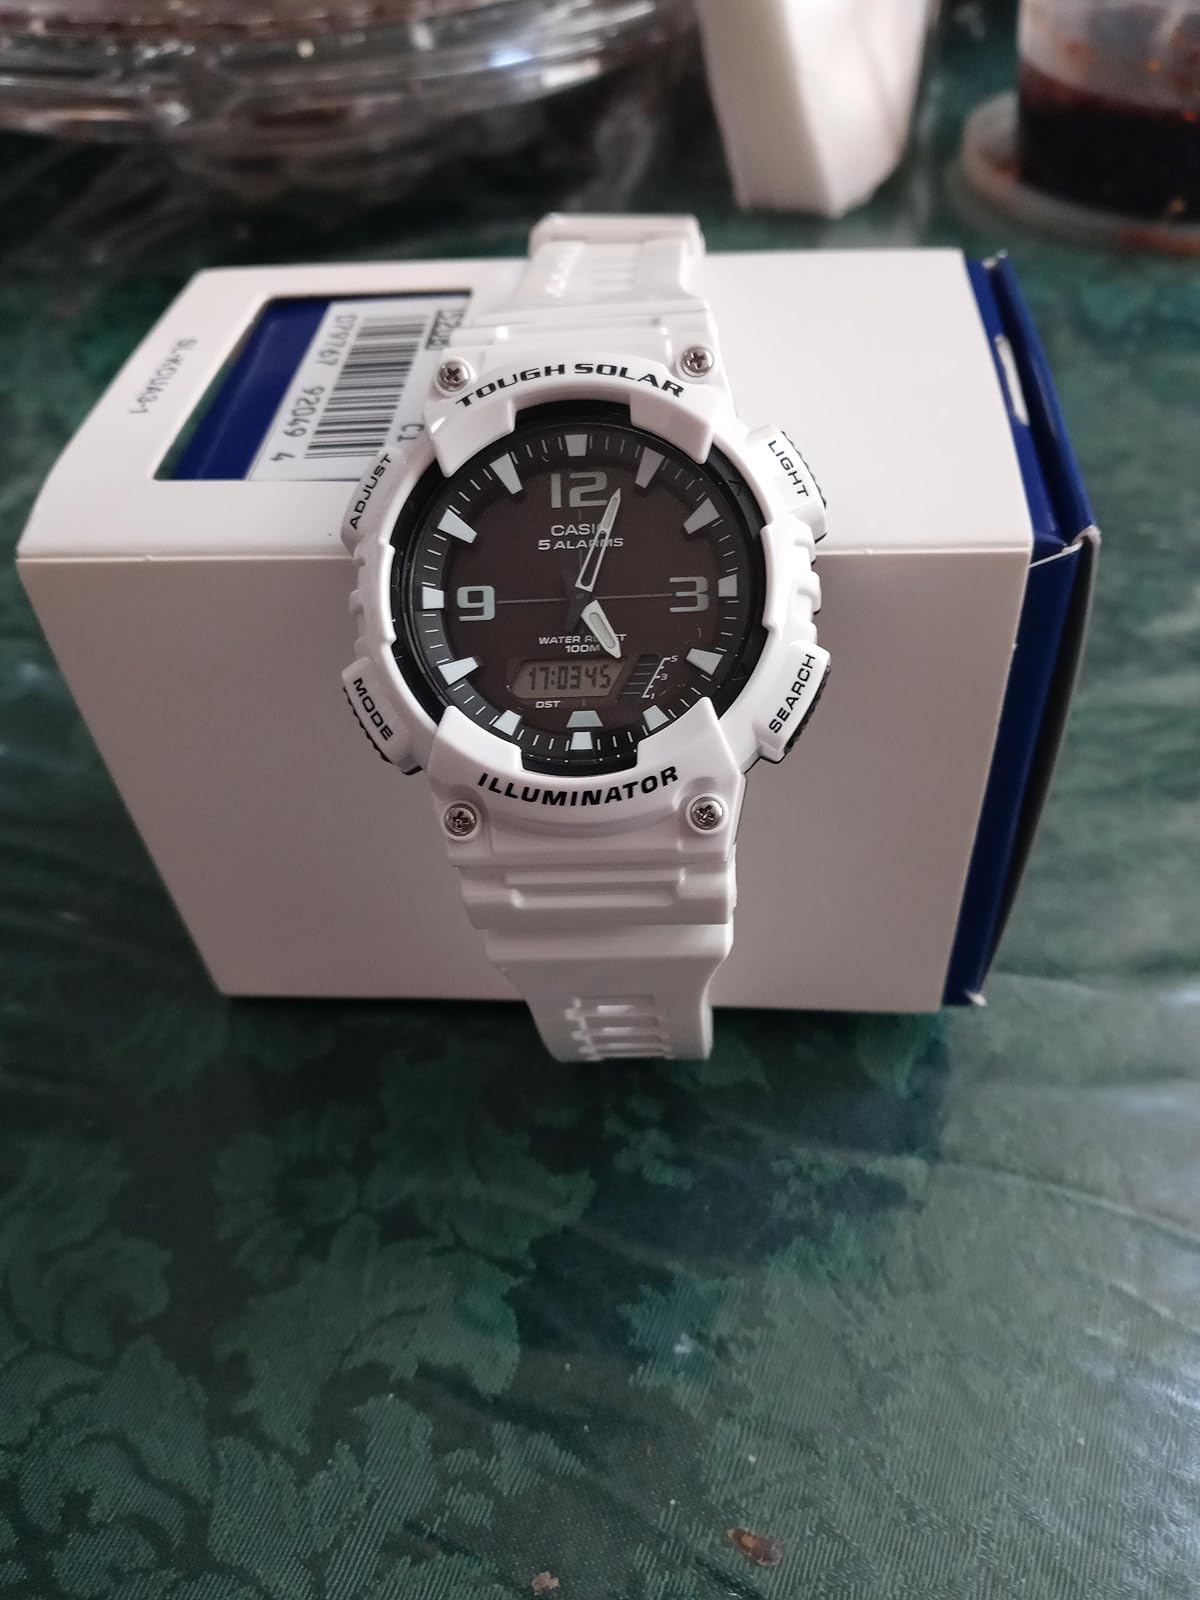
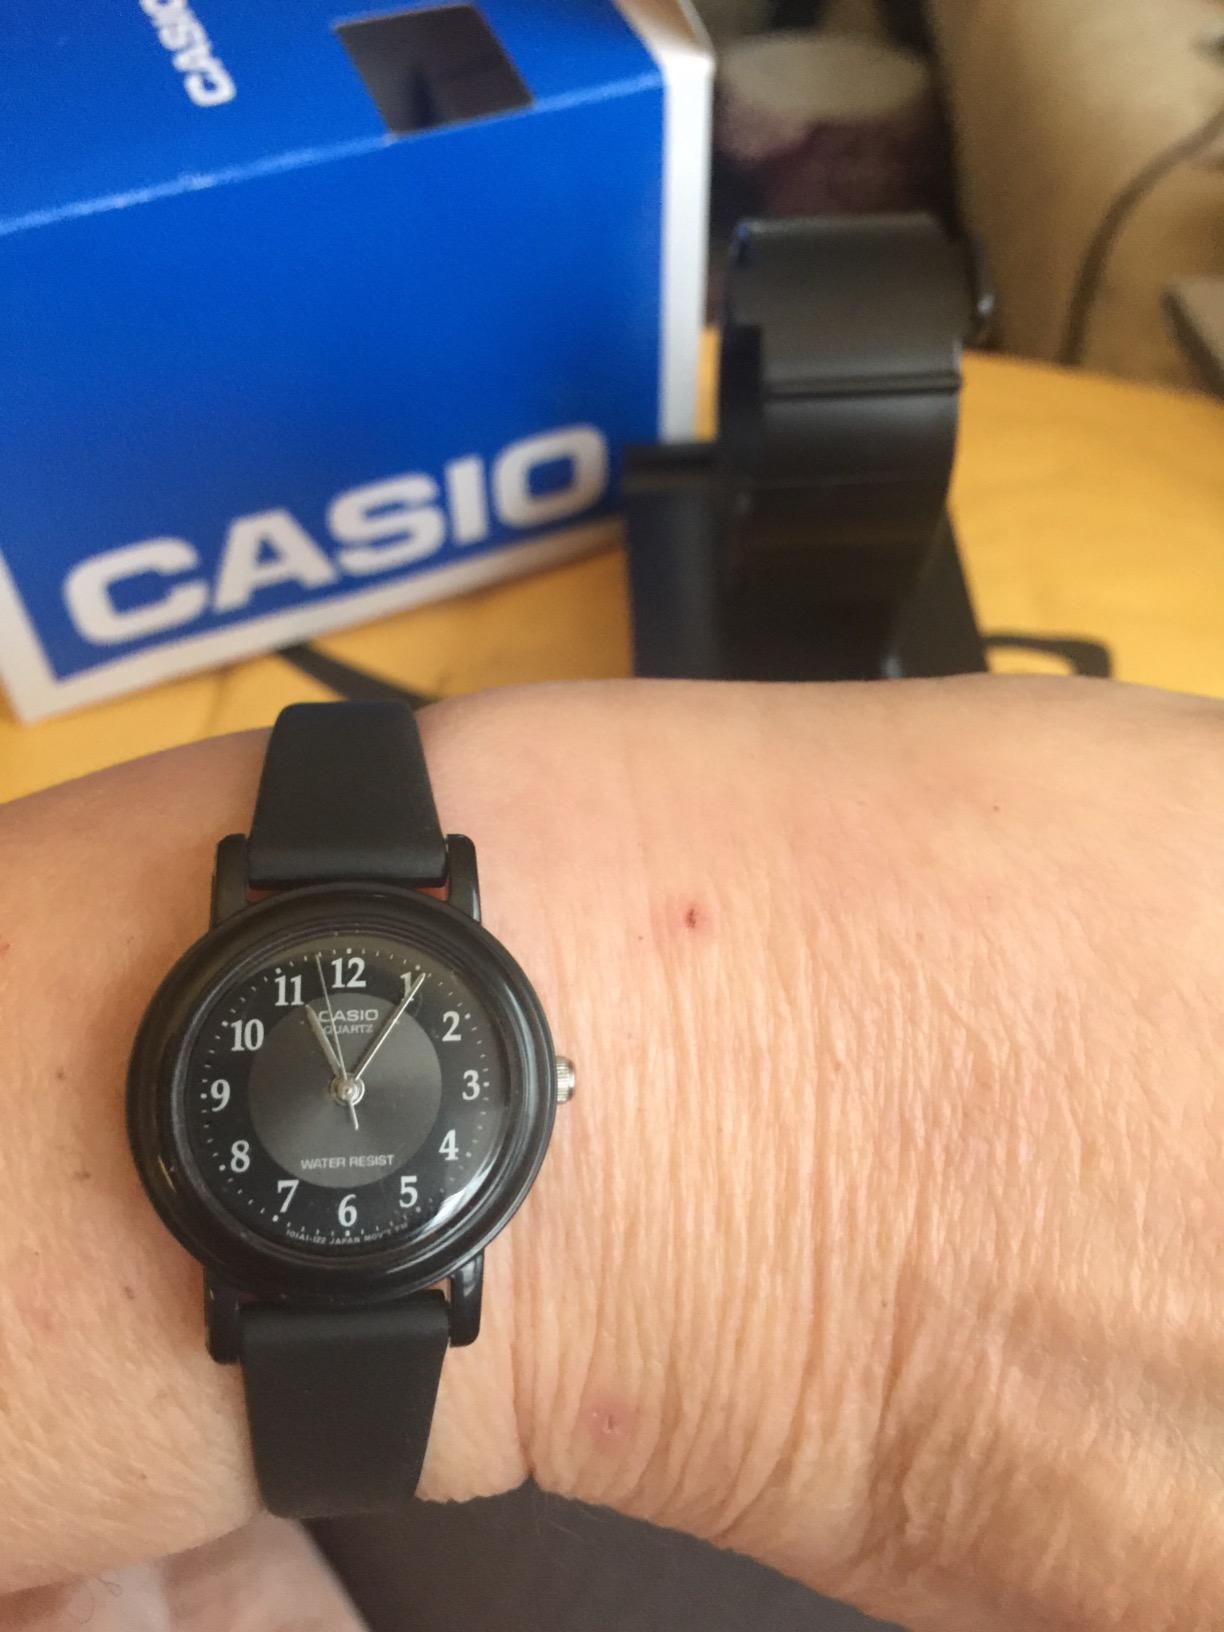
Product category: accessories_watch
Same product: no